Ostrołęka

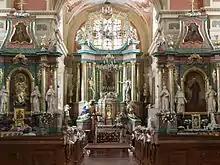
Interior of the Baroque St. Anthony's Church

Despite being inhabited by only 400 people in 1676, the town was still considered to be the most populous of towns in the Łomża region. In the following century, the town was destroyed numerous times by Swedish, Russian, and Saxon armies. As a result, further economic development was hindered and the town remained in a state of stagnation for several decades. In the second half of the 18th century the city's economy revived and local merchants renewed trade with the major cities of Gdańsk, Warsaw and Königsberg.